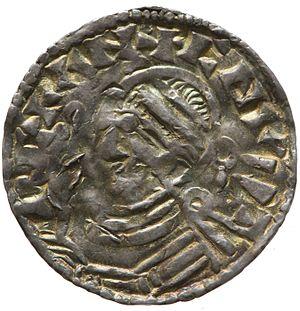
Hardeknut, Hardeknud ou Harthaknut, né en 1018 ou 1019 et mort le 8 juin 1042, est roi de Danemark de 1035 à sa mort et roi d'Angleterre de 1040 à sa mort. Il est le seul fils issu du mariage de Knut le Grand et d'Emma de Normandie.